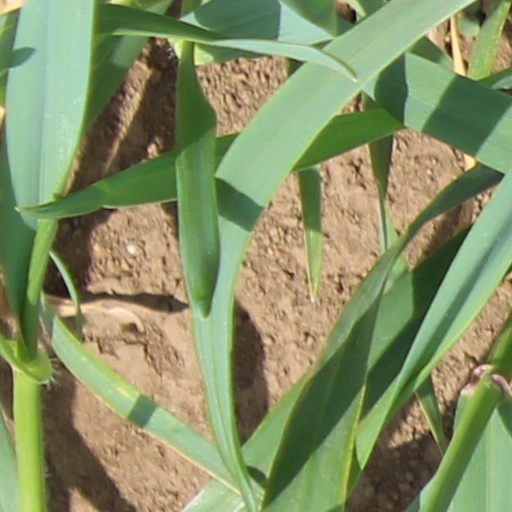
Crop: wheat